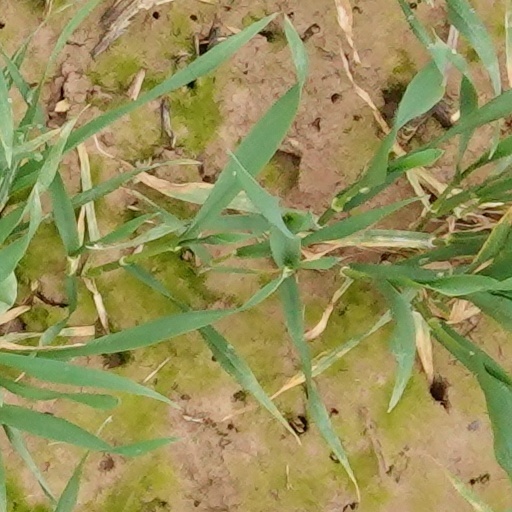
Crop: wheat